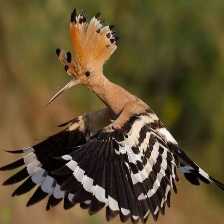
Species: HOOPOES
Scientific name: UPUPIDAE